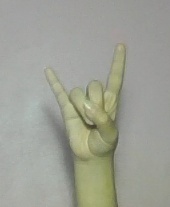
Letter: la